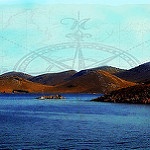
Scene: Outdoor